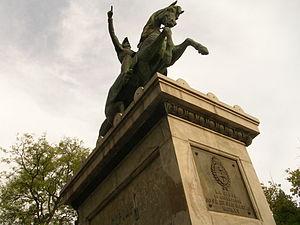
La province de La Rioja est une subdivision de l'Argentine située au nord-ouest du pays. Elle est limitée au nord-ouest par le Chili, à l'ouest par la province de San Juan, au sud par la province de San Luis à l'est par la province de Córdoba et au nord par la province de Catamarca.
La Rioja est une ville d'Argentine et la capitale de la province de La Rioja. Elle est située à 987 km au nord-ouest de Buenos Aires. Sa population était estimée à 180 995 habitants lors du recensement de 2010.